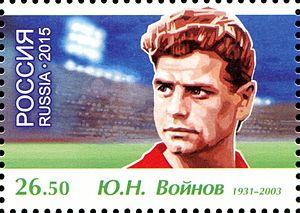
Iouri Nikolaïevitch Voïnov, né le 29 novembre 1931 à Korolev et mort le 22 avril 2003 à Kiev, est un footballeur et entraîneur de football soviétique puis ukrainien.